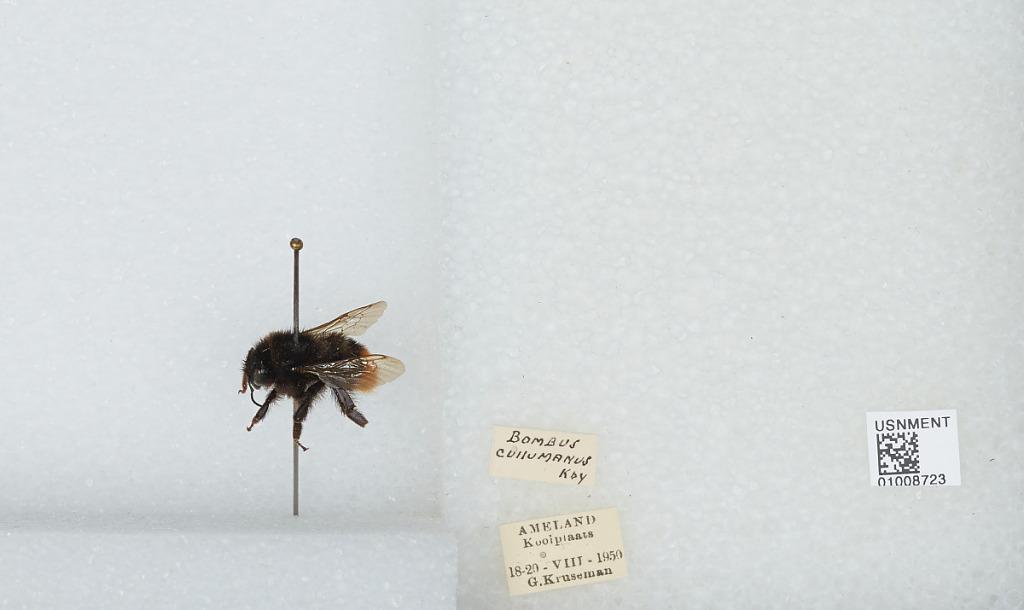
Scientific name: Bombus (Cullumanobombus) cullumanus (Kirby)
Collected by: G. Kruseman
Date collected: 1950-8-18
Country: Netherlands
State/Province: Friesland
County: Ameland
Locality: Kooiplaats
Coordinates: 53.4489, 5.8369